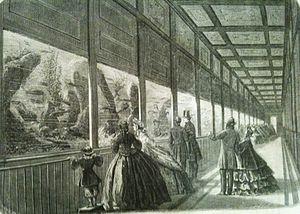
Gravure de Bertrand.
Le Jardin d’acclimatation est un parc de loisirs et d'agrément du 16ᵉ arrondissement de Paris, le long du bois de Boulogne.